Hohtenn railway station

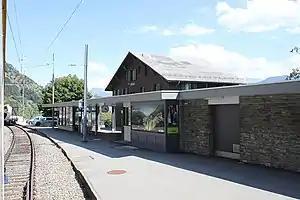
The station building in 2018

Hohtenn is a railway station in the Swiss canton of Valais and municipality of Steg-Hohtenn. The station is located on the Lötschberg line of the BLS AG and is served as a request stop. It takes its name from the village of Hohtenn that lies just over from, and below, the station.